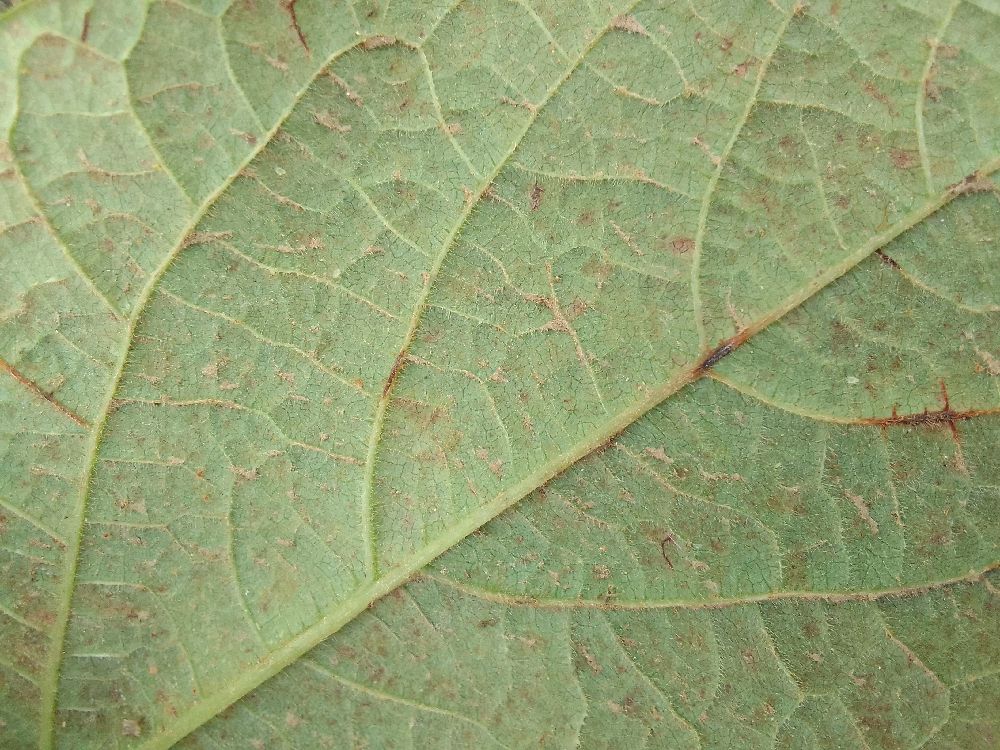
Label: anthracnose